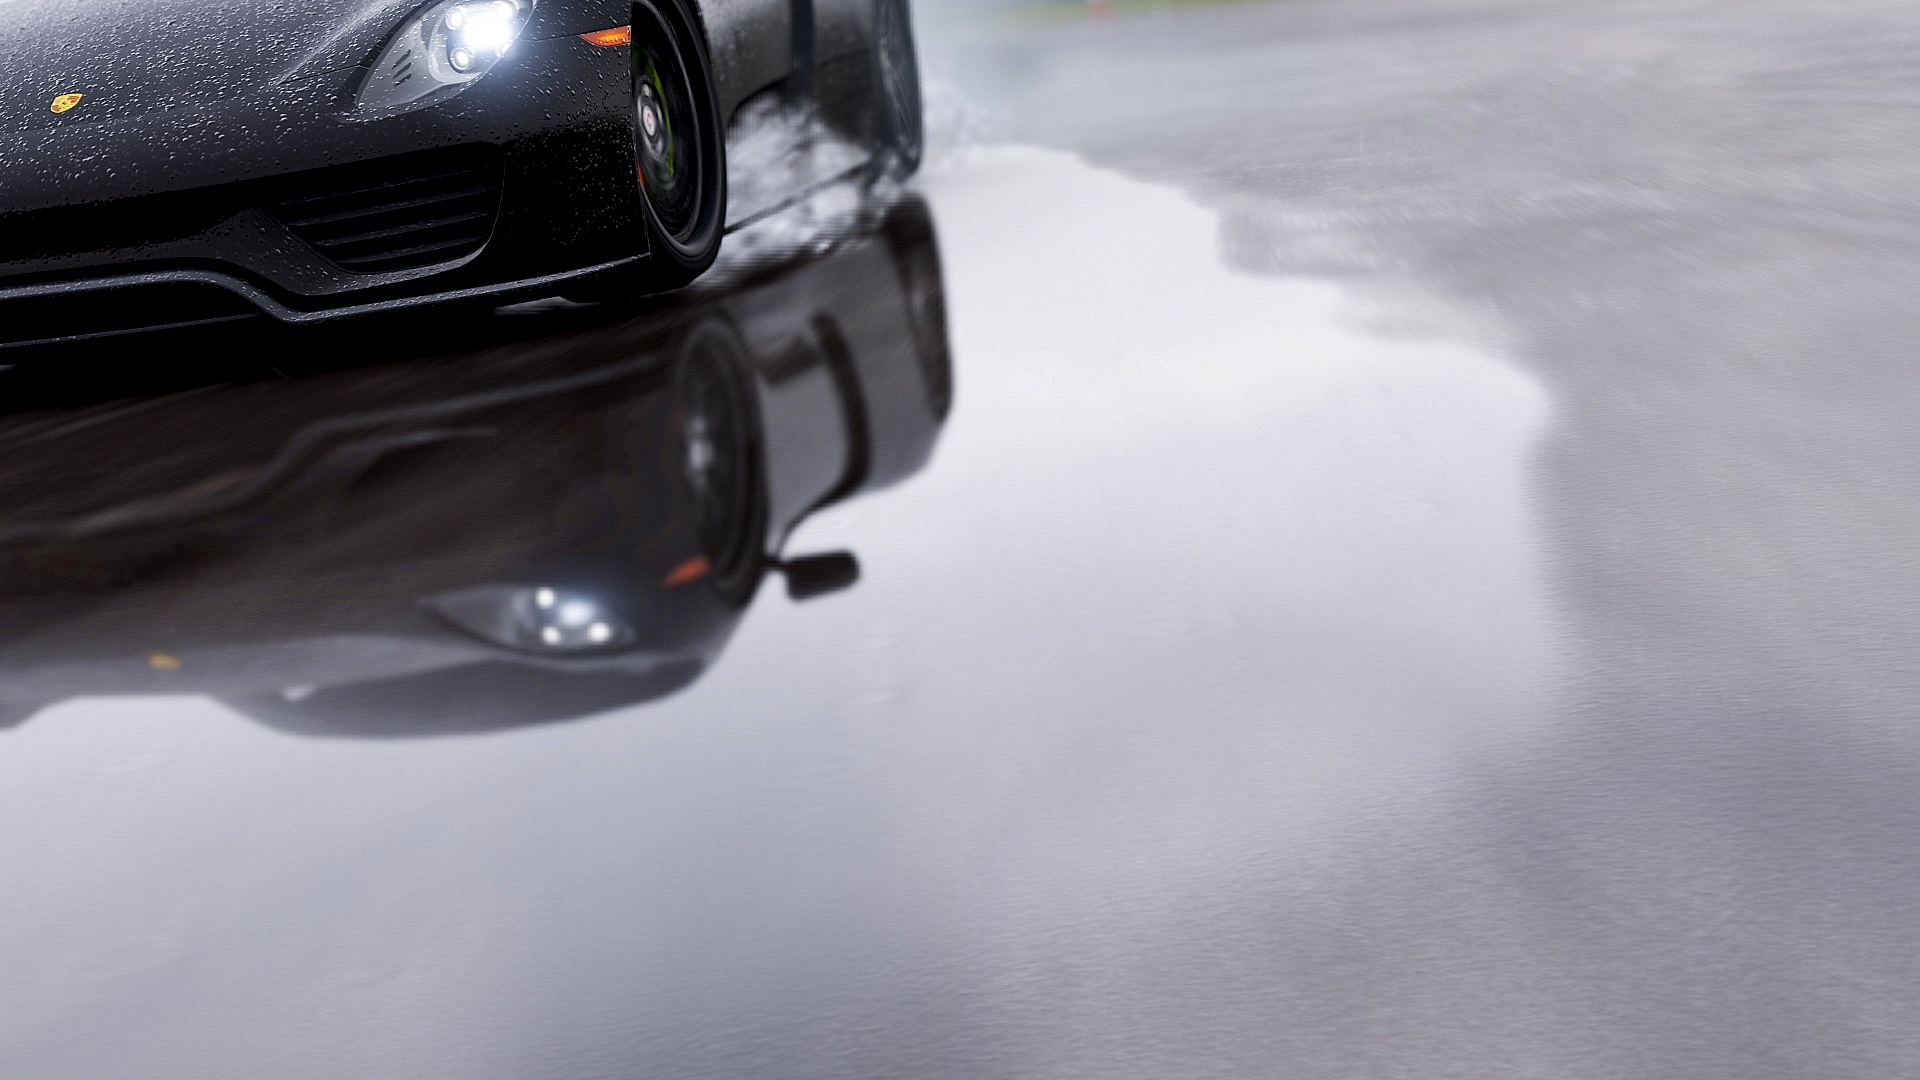
snow, car, glass, driving, vehicle, weather, sports car, supercar, land vehicle, automobile make, automotive exterior